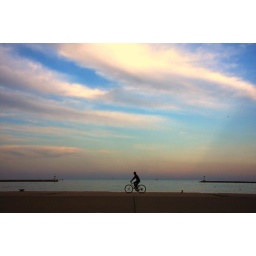
brian on a bike by the lake